Answer in natural language. Considering the relative positions, is black modern high-back chair (highlighted by a green box) above or below blurry image (highlighted by a red box)? Choose between the following options: above or below
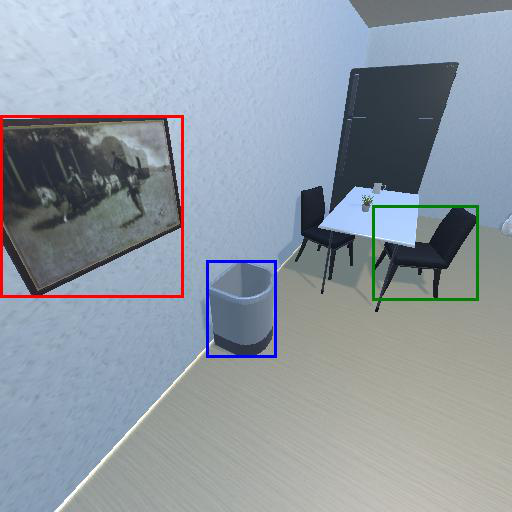
<answer>above</answer>